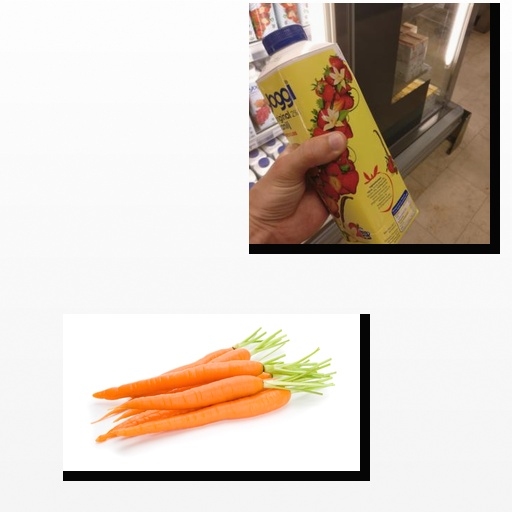
Food items: carrot, strawberry_yogurt